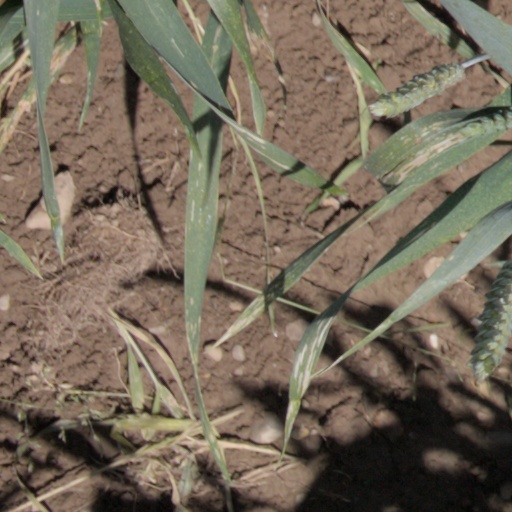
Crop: wheat